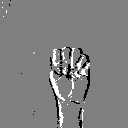
ASL letter: m